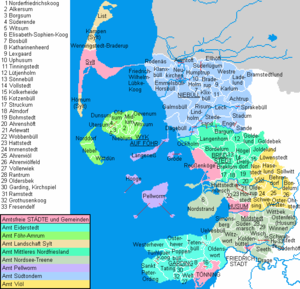
Kreis Nordfriesland / Byer, amter og kommuner
Kort over Nordfriesland
Kreis Nordfriesland, er en tysk kreis i delstaten Slesvig-Holsten. Kredsen er beliggende i landskabet Nordfrisland og på en del af gesten, nord for Ejderen ved Sydslesvigs vestkyst.